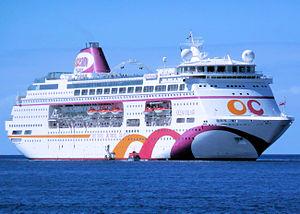
Princess Cruises est une compagnie maritime américaine spécialisée dans les croisières. Elle appartient au groupe Carnival Group, qui détient également d’autres compagnies dont Carnival Cruise Lines, la Cunard, la Holland America Line et Costa Croisières.